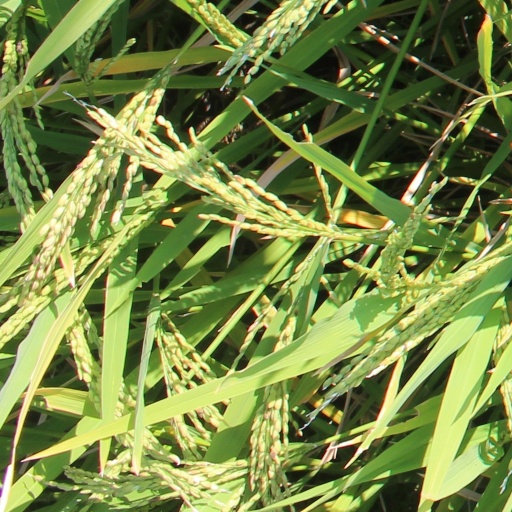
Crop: rice